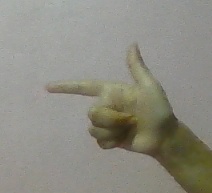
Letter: yaa